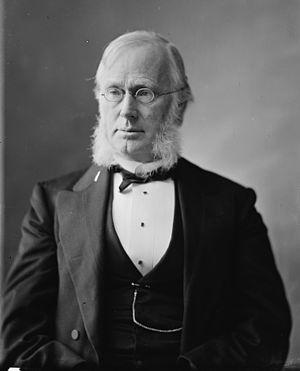
Le traité de Paris de 1898 signé entre l'Espagne et les États-Unis le 10 décembre 1898 met fin officiellement à la guerre hispano-américaine. Il est ratifié par le Sénat américain le 6 février 1899.